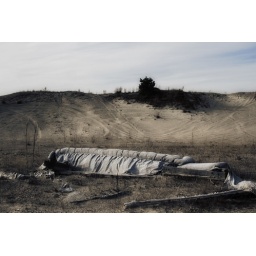
sofa in the sand